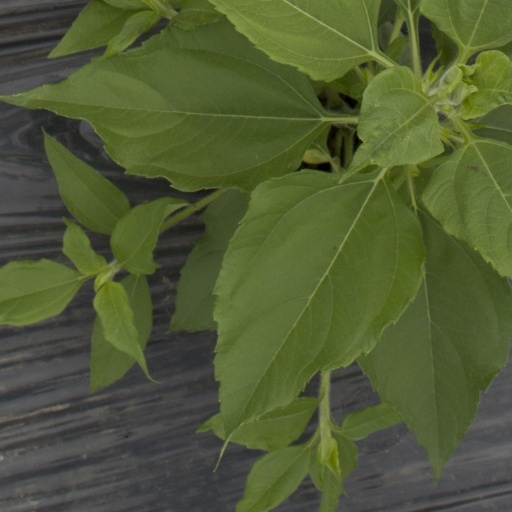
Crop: Jerusalem artichoke